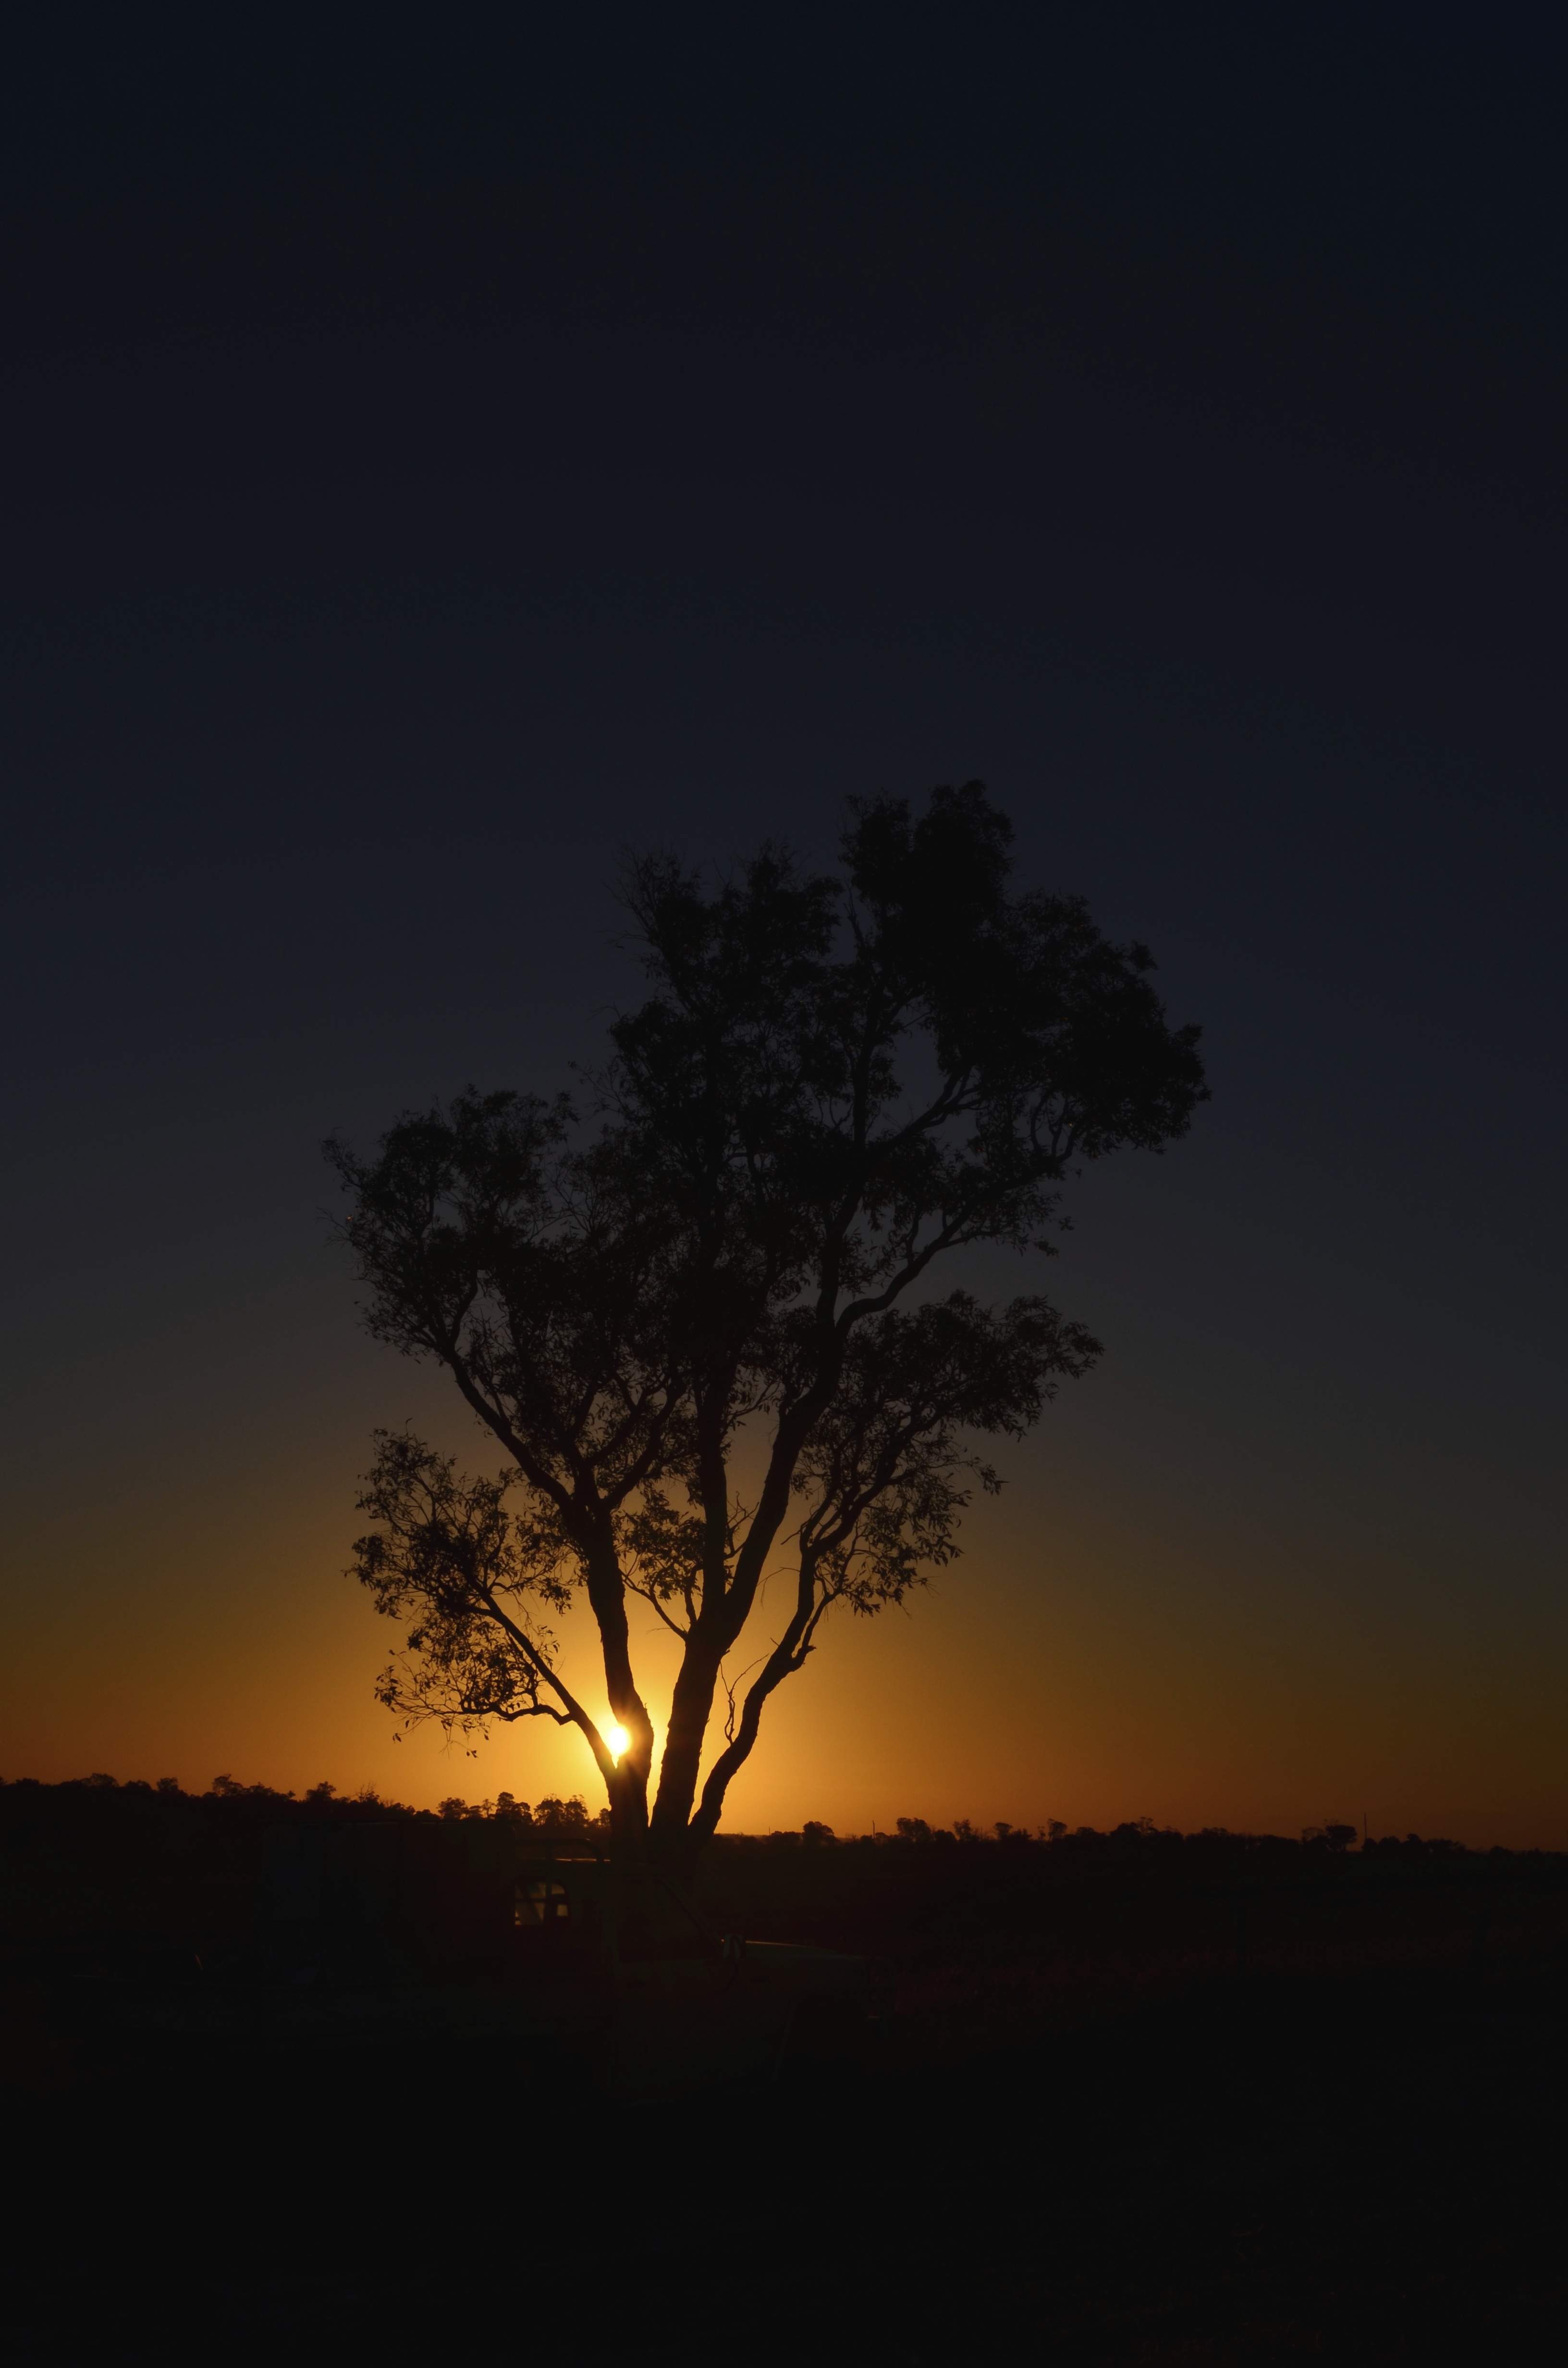
tree, horizon, branch, silhouette, cloud, plant, sky, sun, sunrise, sunset, farm, night, morning, dawn, atmosphere, dusk, evening, darkness, savanna, afterglow, atmospheric phenomenon, woody plant, red sky at morning